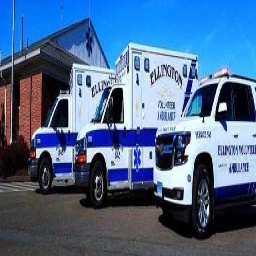
Label: ambulance